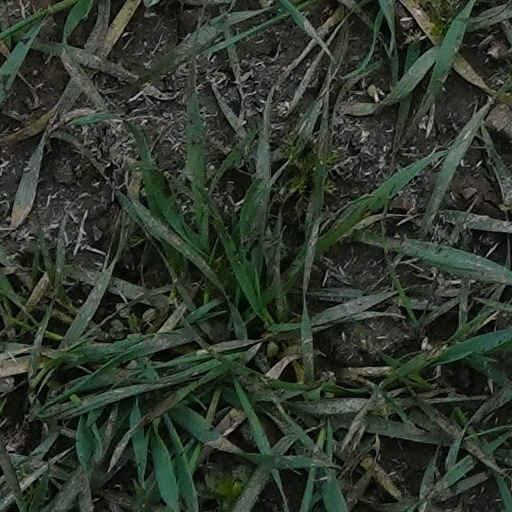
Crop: wheat